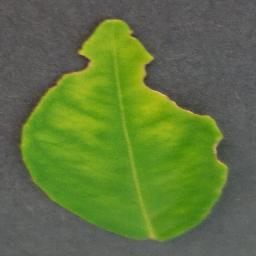
Label: Orange___Haunglongbing_(Citrus_greening)